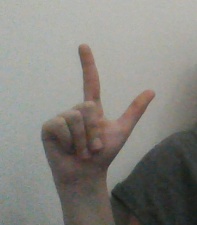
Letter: laam